CityCar

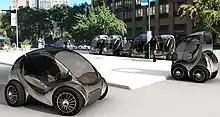
Sketch of the CityCar, the ultra-small vehicle developed by MIT Media Lab.

The CityCar or MIT CityCar is an urban all-electric concept car designed at the Massachusetts Institute of Technology Media Lab. The project was conceived by William J. Mitchell and his Smart Cities Research Group. It is now led by Kent Larson, Director of the Changing Places Research Group at the Media Lab. The project came into reality in 2003 under the support of General Motors. "Time" magazine choose the CityCar to be one of the "Best Inventions of 2007".